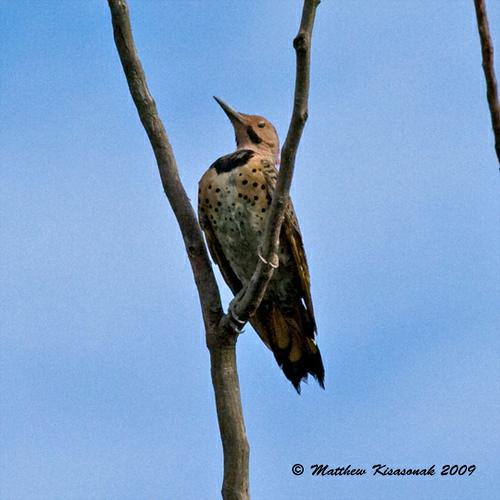
A photo of a northern flicker